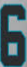
Number: 6